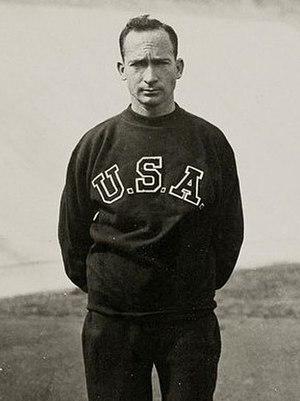
Jackson Volney Scholz, né le 15 mars 1897 et mort le 26 octobre 1986, est un ancien athlète américain, champion olympique. Dans les années 1920, il est le premier sprinteur à accéder à trois finales sur trois Jeux différents. Après sa carrière en athlétisme, il est écrivain.